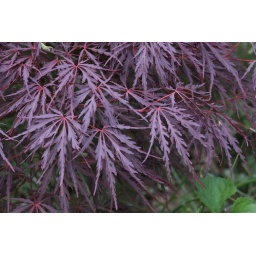
Cut leaf red maple, more pictures of flora and fauna in my garden today.